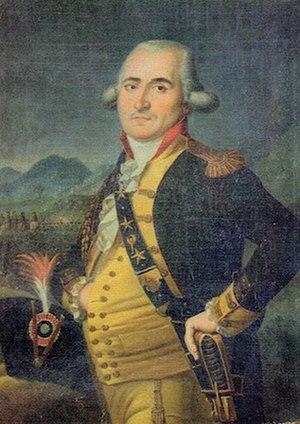
Portrait par François Malepart de Beaucourt (87 x 65 cm)
Philippe François Rouxel, vicomte de Blanchelande, né le 21 février 1735 à Dijon, mort guillotiné le 15 avril 1793 à Paris, est un général de brigade de la Révolution française
François Malepart de Beaucourt né à La Prairie en 1740 et mort à Montréal en 1794 est un peintre canadien actif principalement dans la province de Québec.